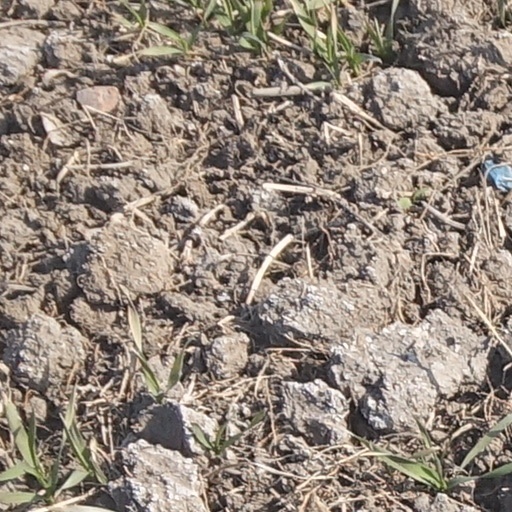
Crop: wheat